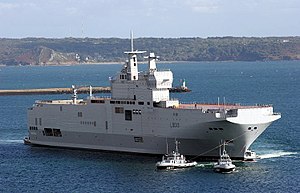
Mistral-klassen / Historie / Design og konstruktion
Mistral kort efter sin søsætning
Mistral-klassen er type af tre amfibieskibe anvendt af Marine Nationale. Klassen omtales officielt som projektions- og kommandoskibe. Et skib i Mistral-klassen er i stand til at transportere og operere op til 16 NH90- eller Eurocopter Tiger-helikoptere og fire landgangsfartøjer. Desuden kan medbringes en styrke på 59 køretøjer, inklusiv 13 Leclerc-kampvogne, eller en hel kampvognsbataljon på 40 kampvogne og 450 soldater. Skibene i klassen er udstyret med et hospital med 69 senge og er i stand til at deltage i operationer med NATOs stående styrker og FN's eller EU's fredsbevarende styrker.